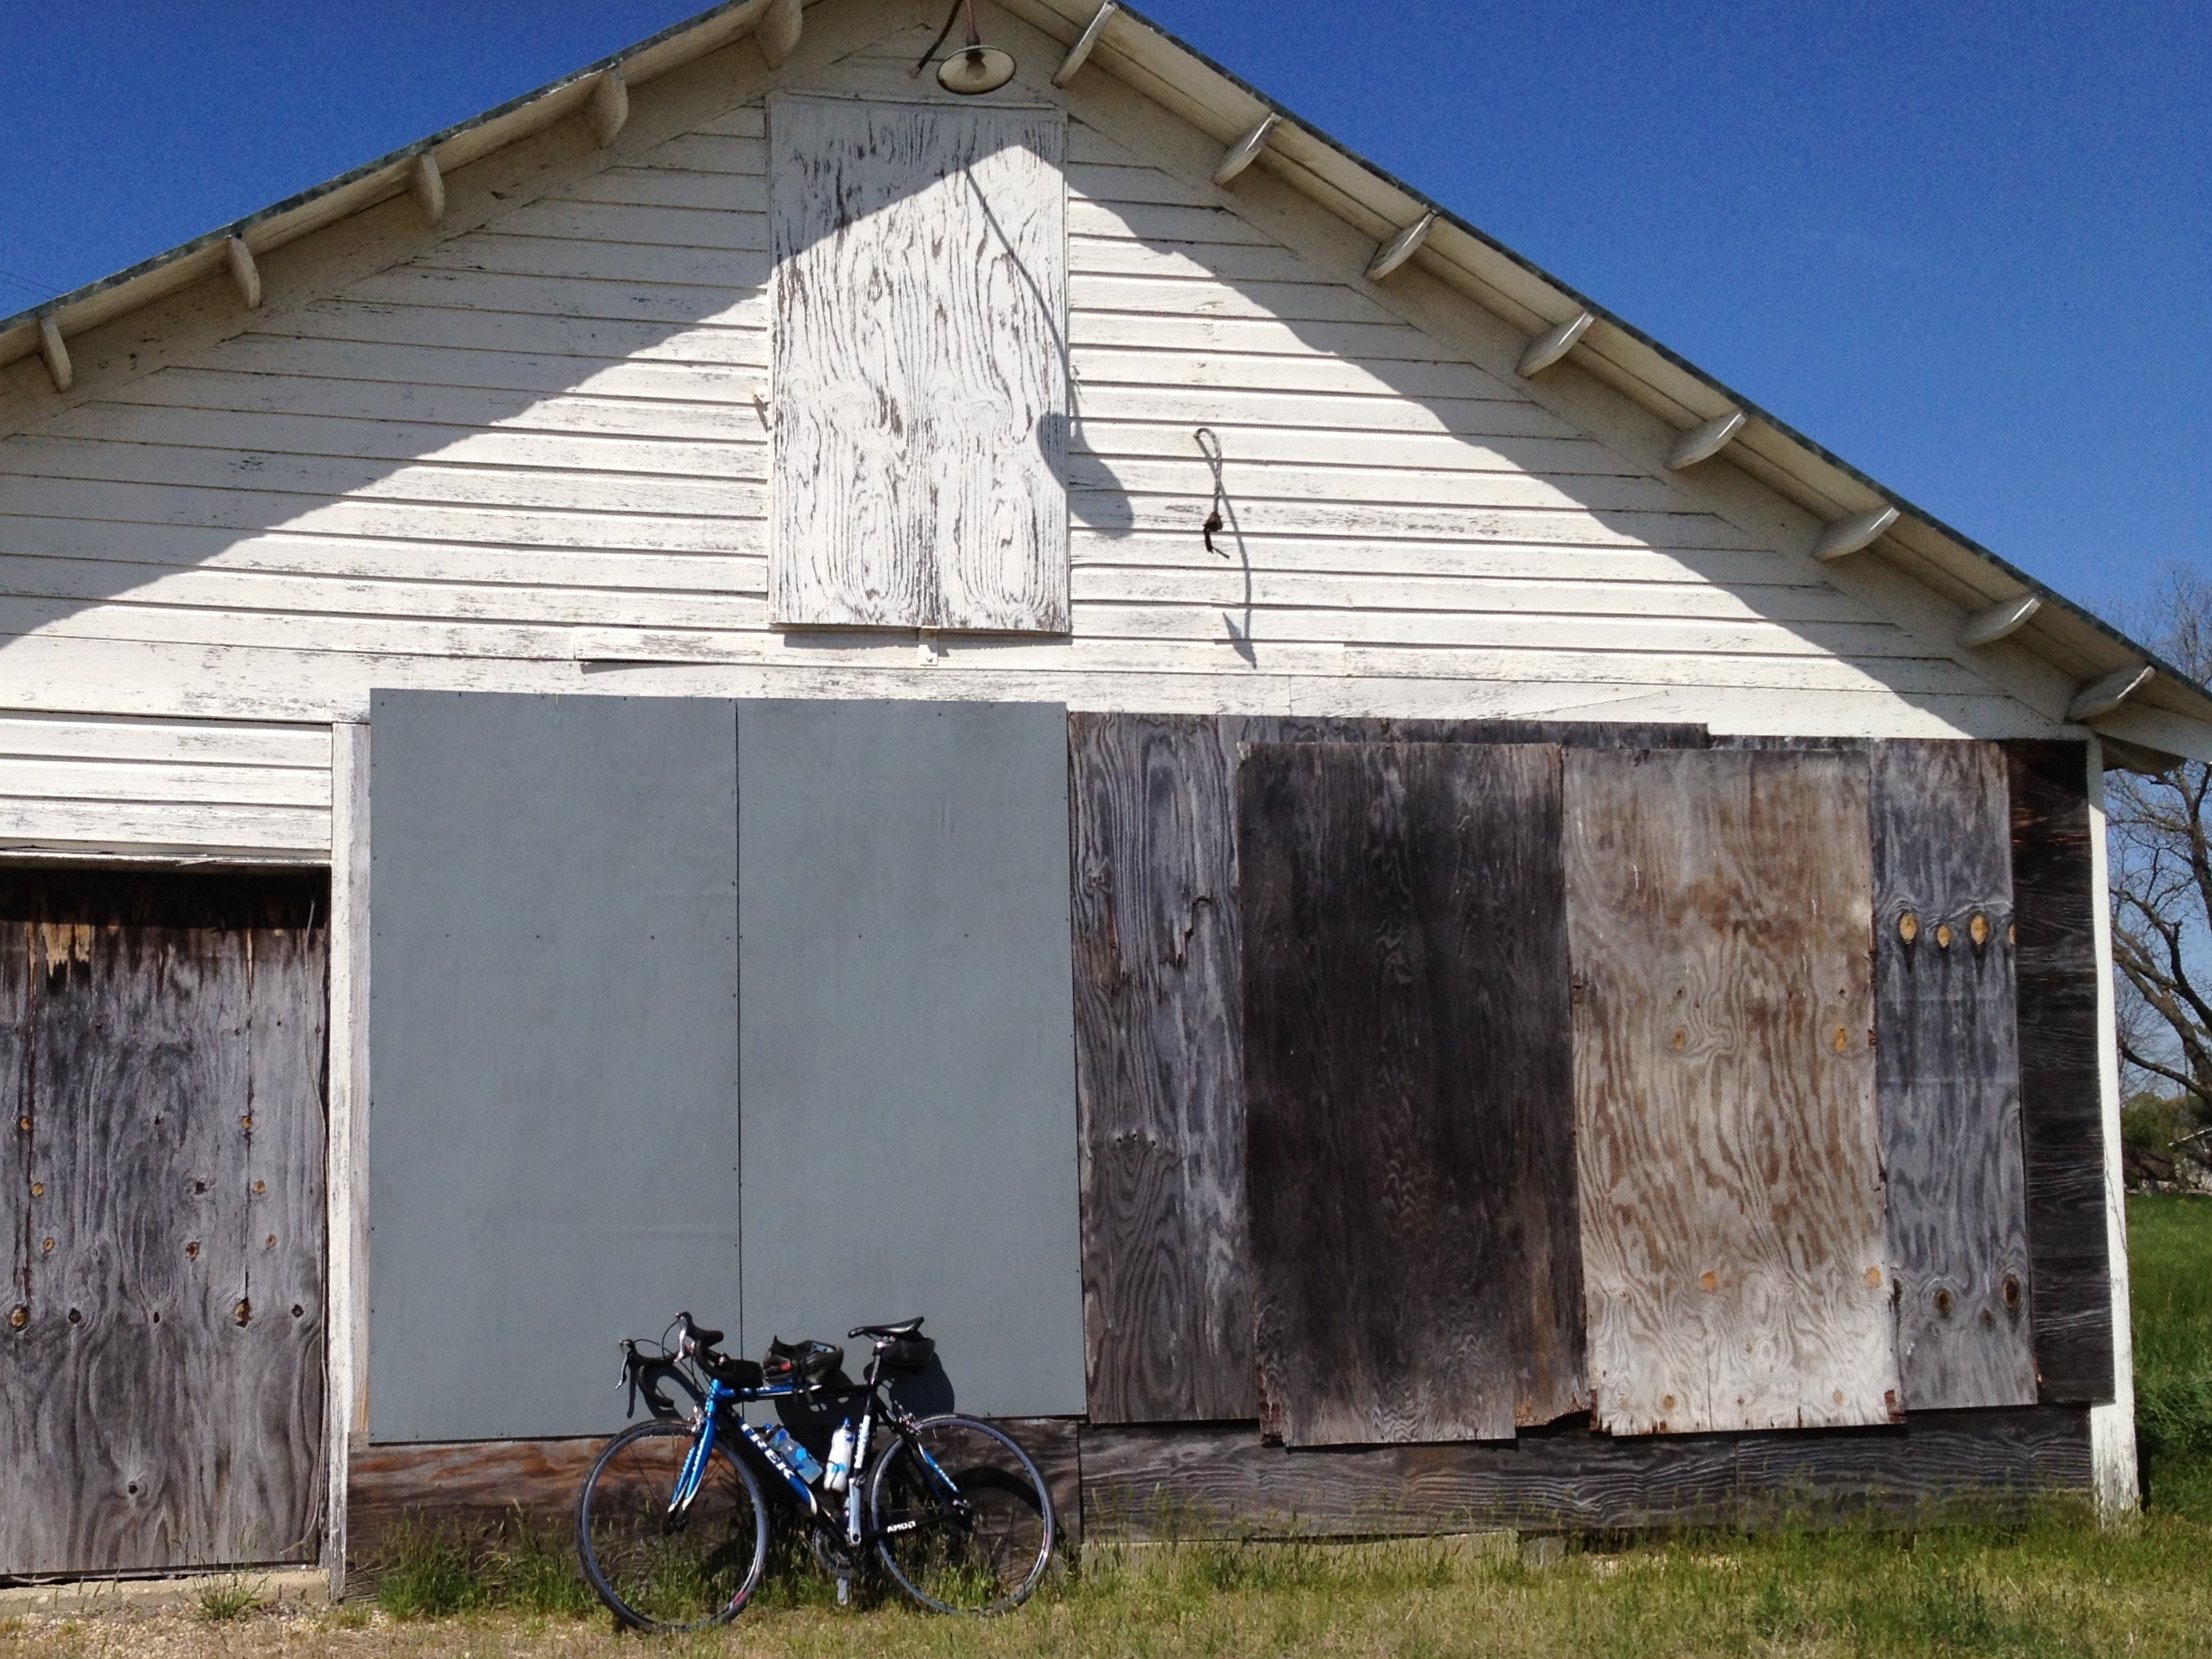
wood, building, barn, shed, hut, shack, rural area, outdoor structure